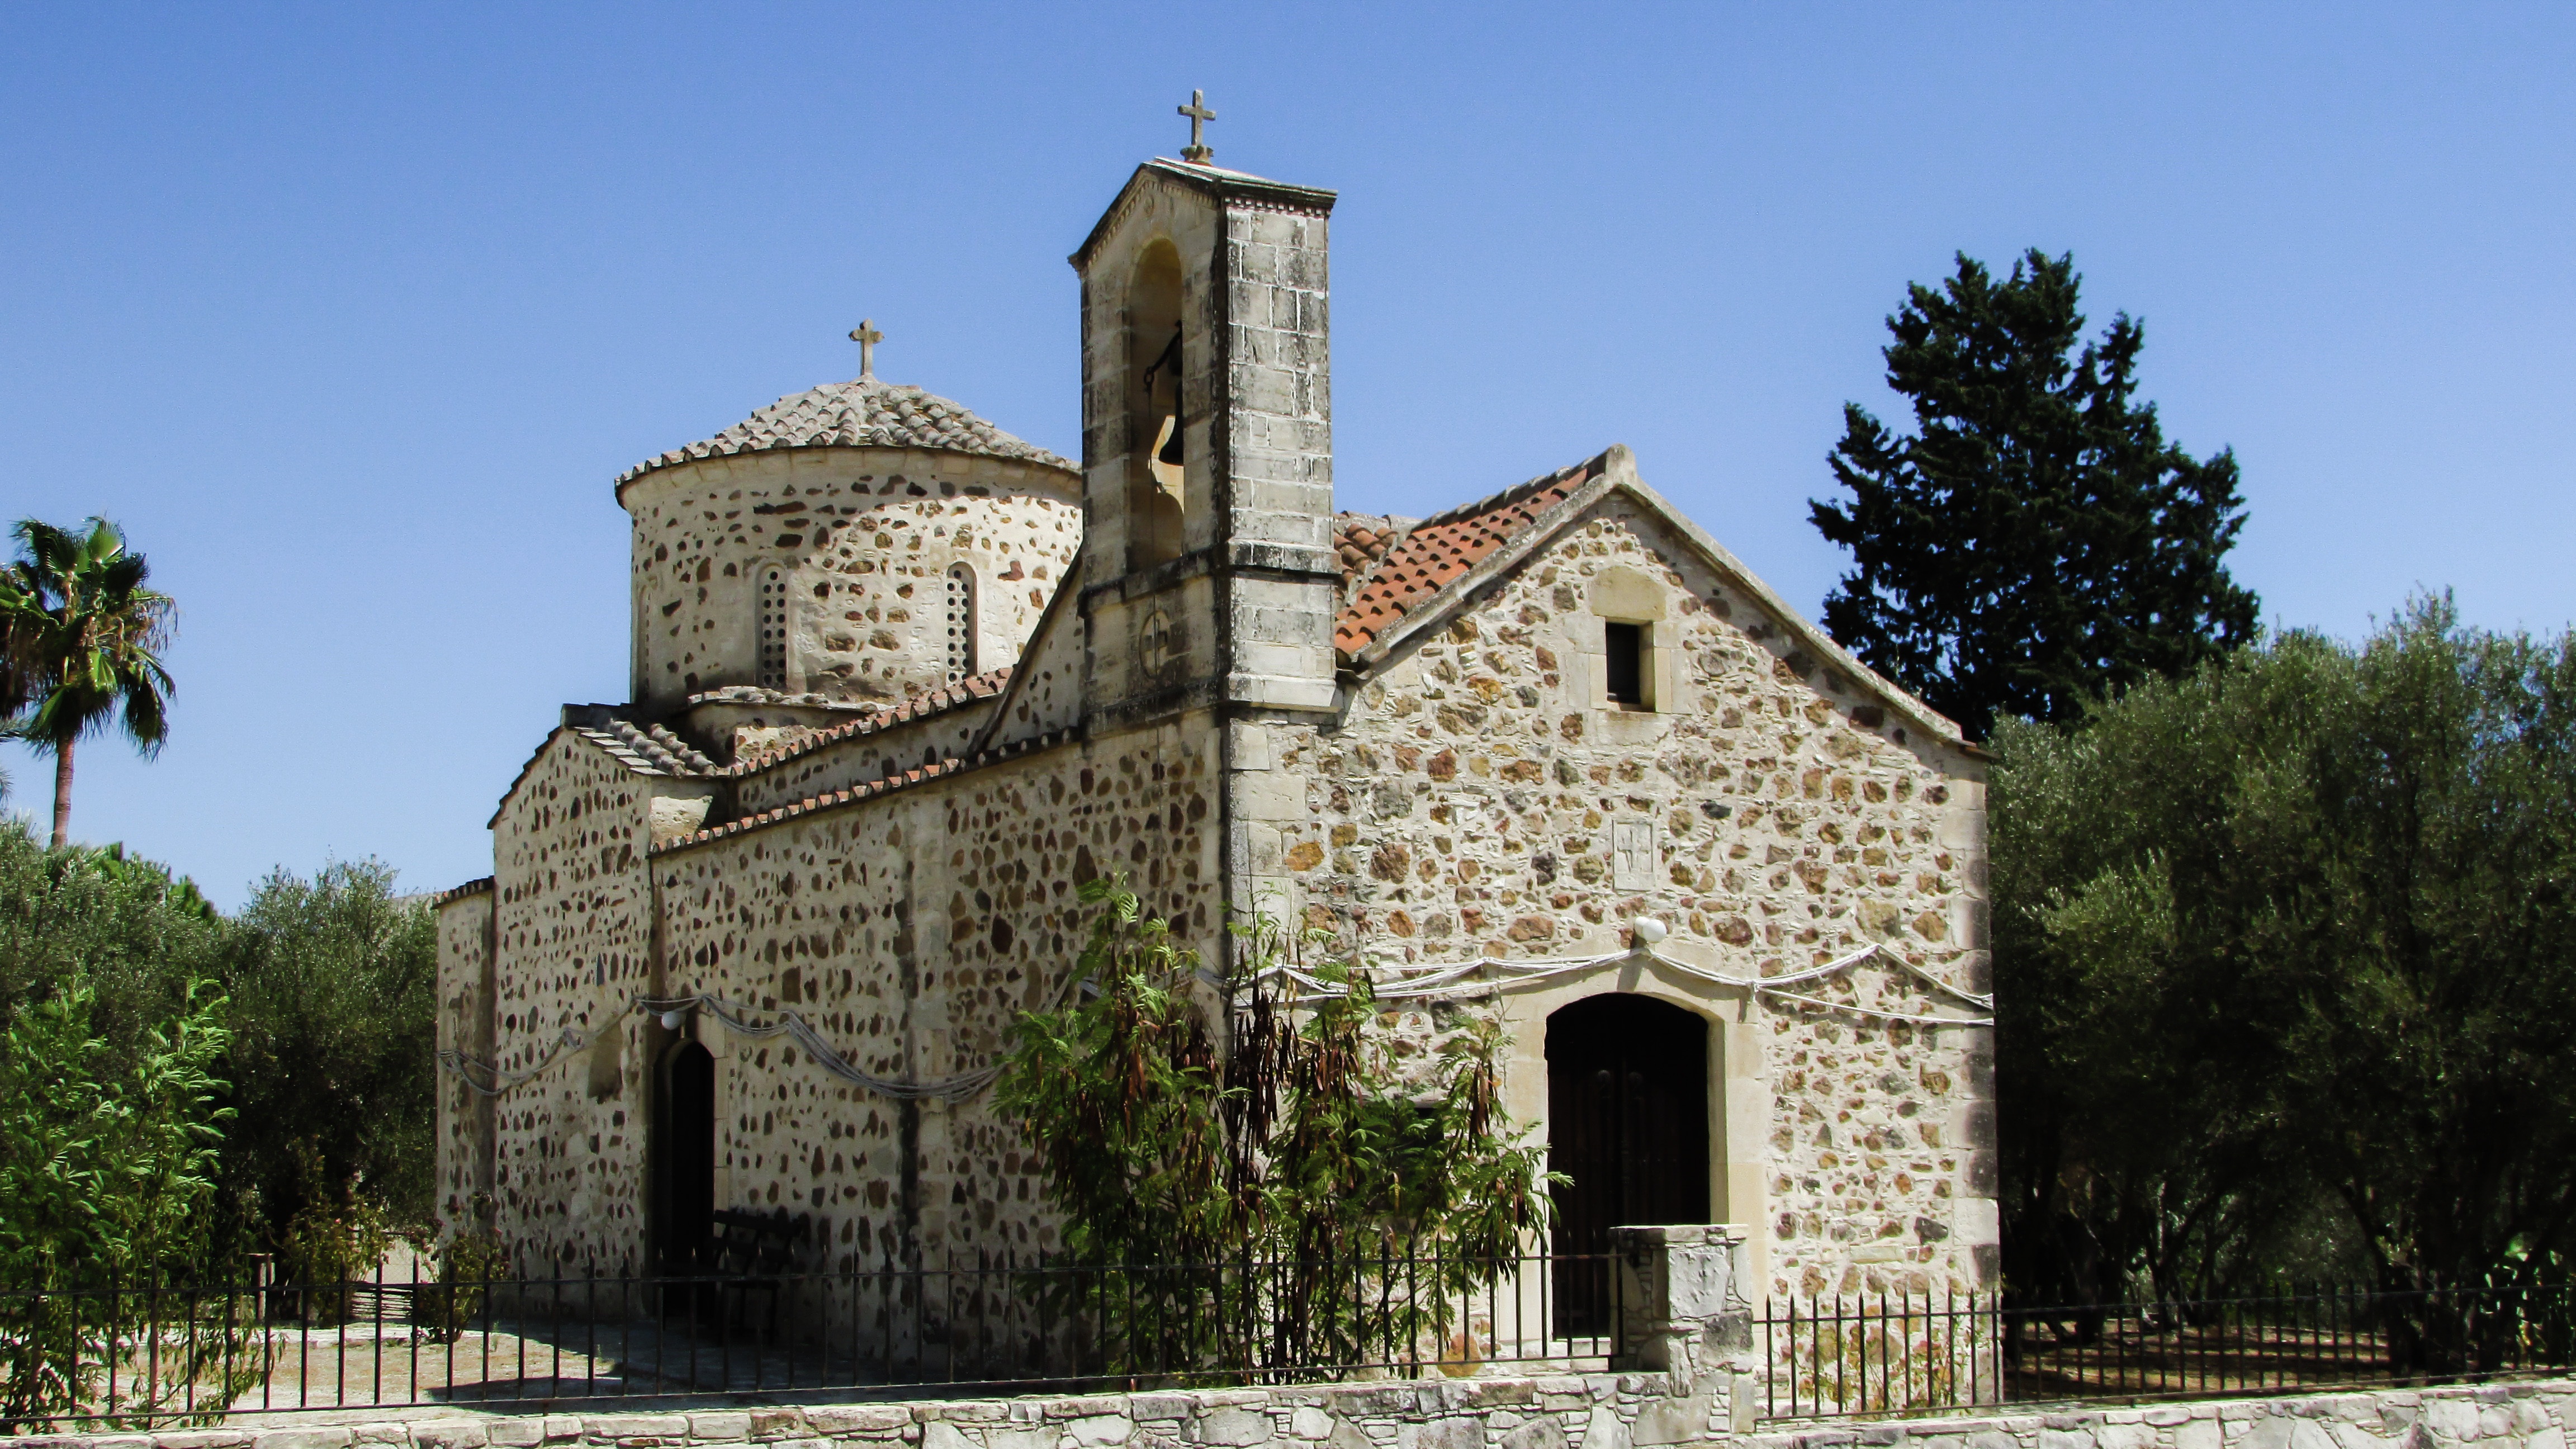
architecture, building, monument, religion, church, chapel, place of worship, monastery, orthodox, estate, cyprus, ayia marina, pyrga, 12th century, historic site, spanish missions in california